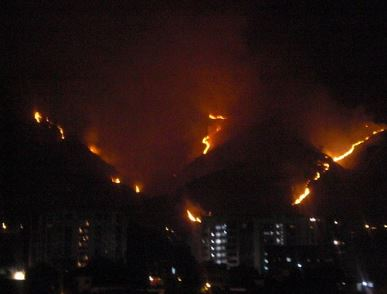
Fire: yes
Smoke: no